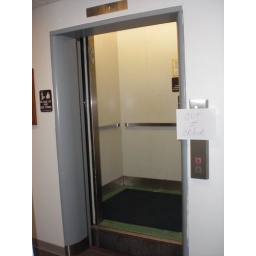
a broken elevator that is a foot above the 3rd floor with the doors stuck open